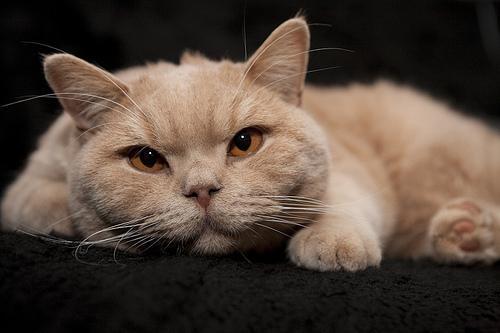
British Shorthair